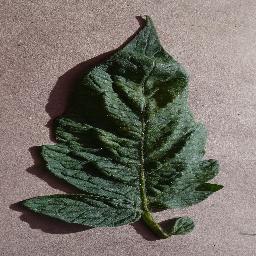
Label: Tomato___Spider_mites Two-spotted_spider_mite